Saint-Victor-de-Buthon

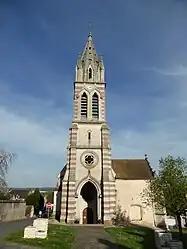
The church in Saint-Victor-de-Buthon

Saint-Victor-de-Buthon is a commune in the Eure-et-Loir department in northern France.